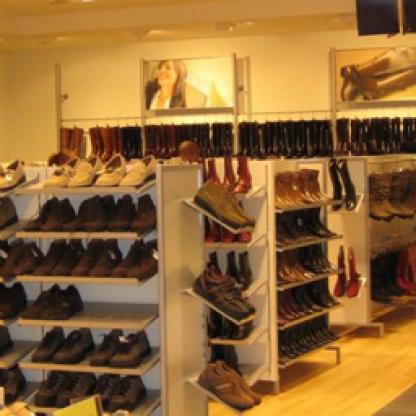
Scene: Indoor